Franck Passi

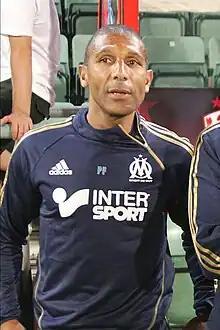
Passi with Marseille in 2013

Franck Passi (born 28 March 1966) is a French football coach and former player who is the assistant manager of Saudi Pro League side Al-Ittihad. He played as a midfielder.